DeArmond, Ashmead & Bickley

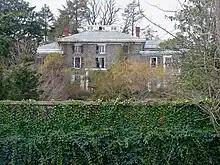
"Gibraltar" (1844, altered by D, A & B 1915), Wilmington, Delaware.

DeArmond, Ashmead & Bickley was an early-20th-century architecture and landscape architecture firm based in Philadelphia. It specialized in Colonial Revival, Beaux-Arts, and English Arts & Crafts-style buildings, especially suburban houses.